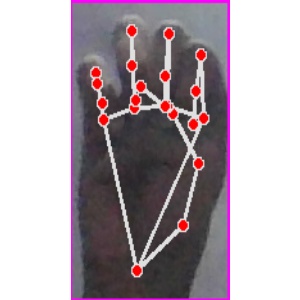
अक्षर: म